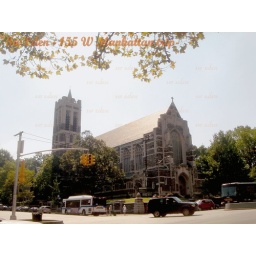
Photo around Trinity ParkManhattan, New YorkW 155 street cross with broadway.